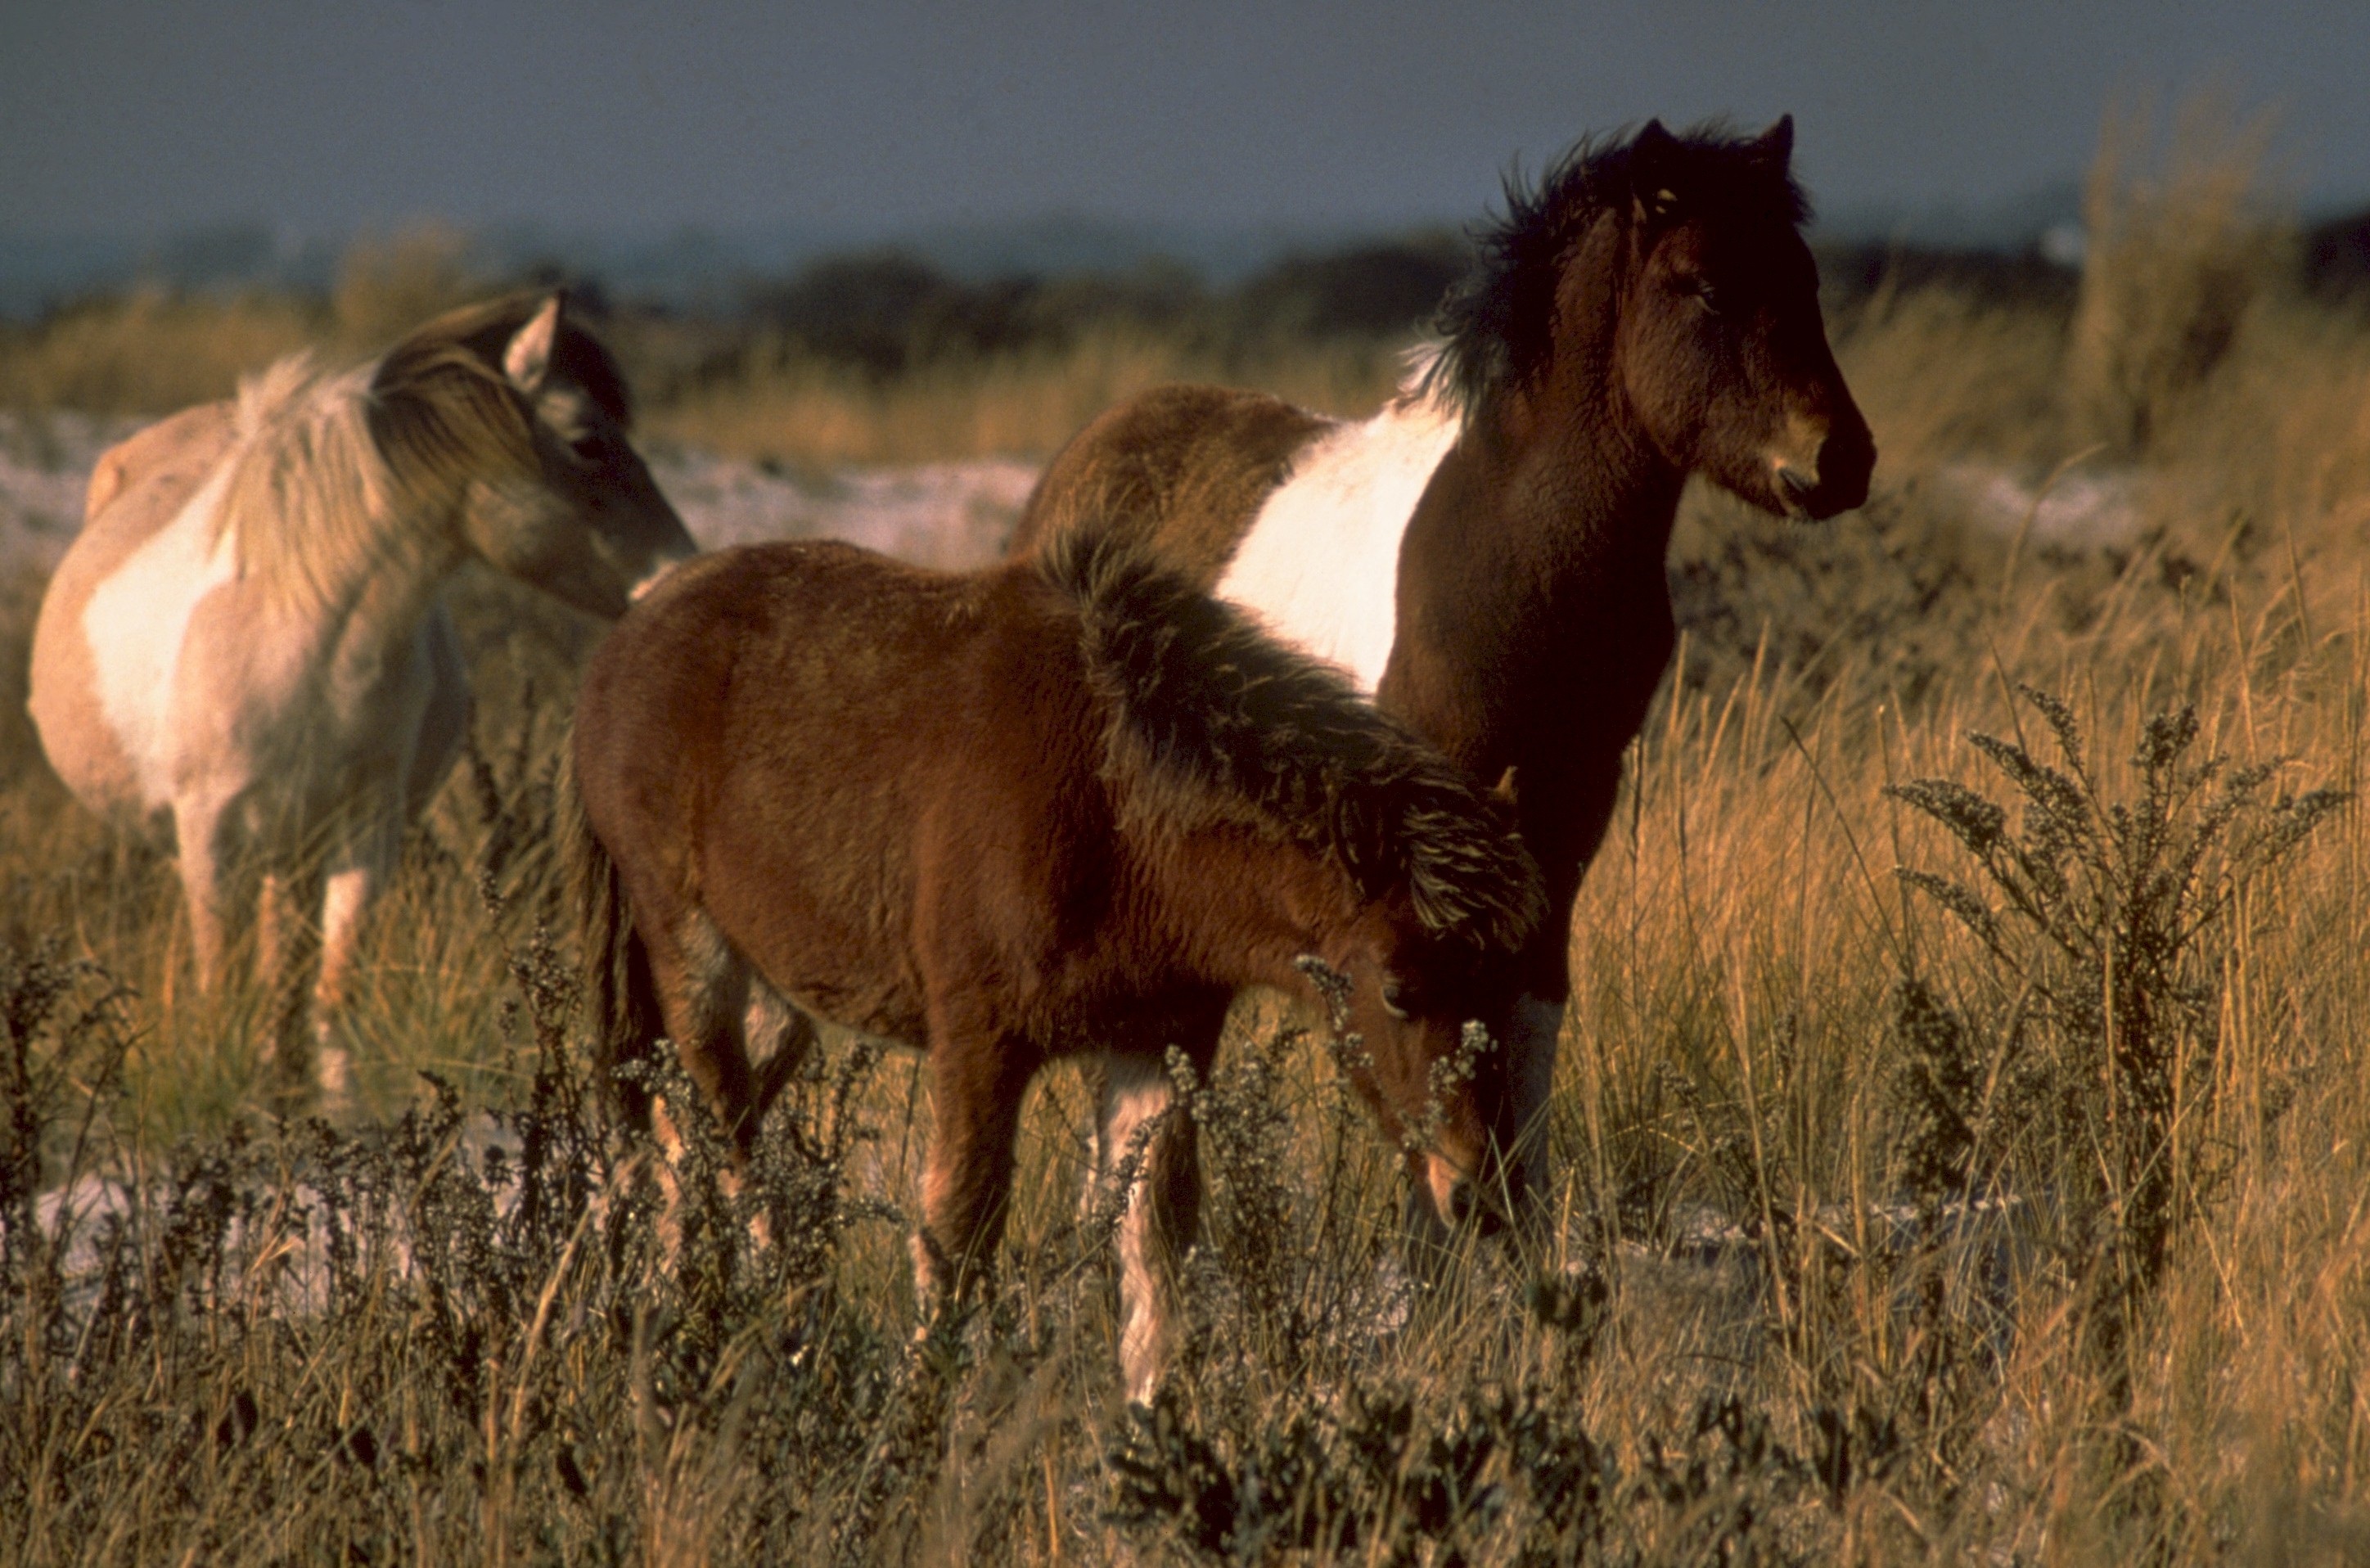
nature, prairie, wildlife, herd, pasture, grazing, horse, small, usa, mammal, stallion, mane, fauna, grassland, vertebrate, mare, foal, ponies, virginia, feral, colt, steppe, pack animal, wild ponies, natural environment, horse like mammal, mustang horse, chincoteague island